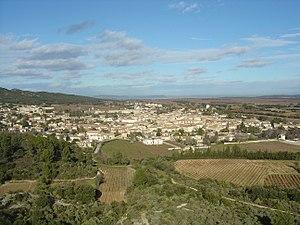
Vue générale de Tavel dans le Gard (30) depuis le château d'eau à côté de l'aire d'autoroute.
Tavel est une commune française située dans le département du Gard en région Occitanie.